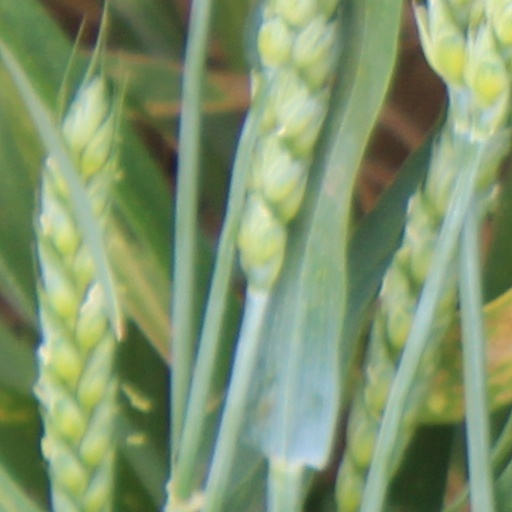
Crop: wheat